Fränk Schleck

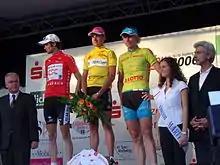
Schleck on the podium as wearer of the mountains jersey after Stage 1 of the 2006 3-Länder-Tour in Kassel, with Patrik Sinkewitz (centre) and Christian Knees (right).

The 2006 season started with a fifth-place finish in Paris–Nice. After a crash in the Tour of the Basque Country, he suffered a concussion. He made his comeback in the Amstel Gold Race that month. Sitting with the favorites with ten kilometers to go, Schleck broke away alone up the Cauberg in Valkenburg for a solo finish while teammate Karsten Kroon disrupted the chase. Three days later he finished 4th in La Flèche Wallonne after a vigorous ride up the Mur de Huy where Spanish rider Alejandro Valverde proved unbeatable. Schleck's form continued days later with the Liège–Bastogne–Liège race, where he rode at the front for much of the latter half and finished 7th. In the Tour de France, he won stage 15 from Gap to Alpe d'Huez, where he broke away from Damiano Cunego 1.5 km from the finish.